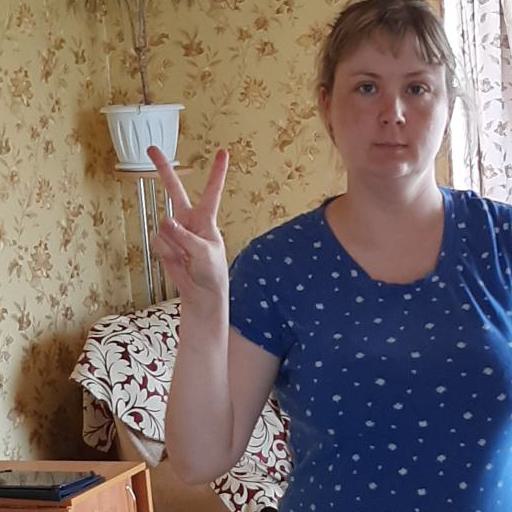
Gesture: peace